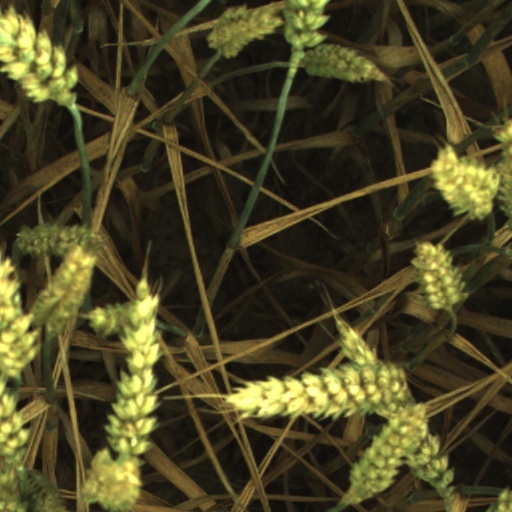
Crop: wheat